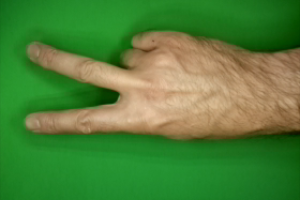
Label: scissors